Louis Ulbach

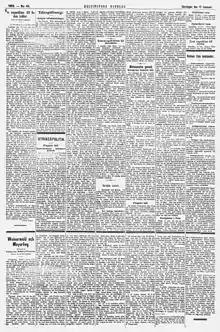
A page from the Finnish newspaper "Helsingfors Dagblad" (1889), showing a "ground floor" feuilleton

Ulbach was a Feuilletonist. The feuilleton was the literary consequence of the Coup of 18 Brumaire (Dix-huit-Brumaire). The feuilleton, which dealt ostensibly with literature, the drama and other harmless topics, but which, nevertheless, could make political capital out of the failure of a book or a play, under the Napoleonic nose, became a power.